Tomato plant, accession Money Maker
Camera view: tilt-top (135 deg); turntable rotation: 180 degrees
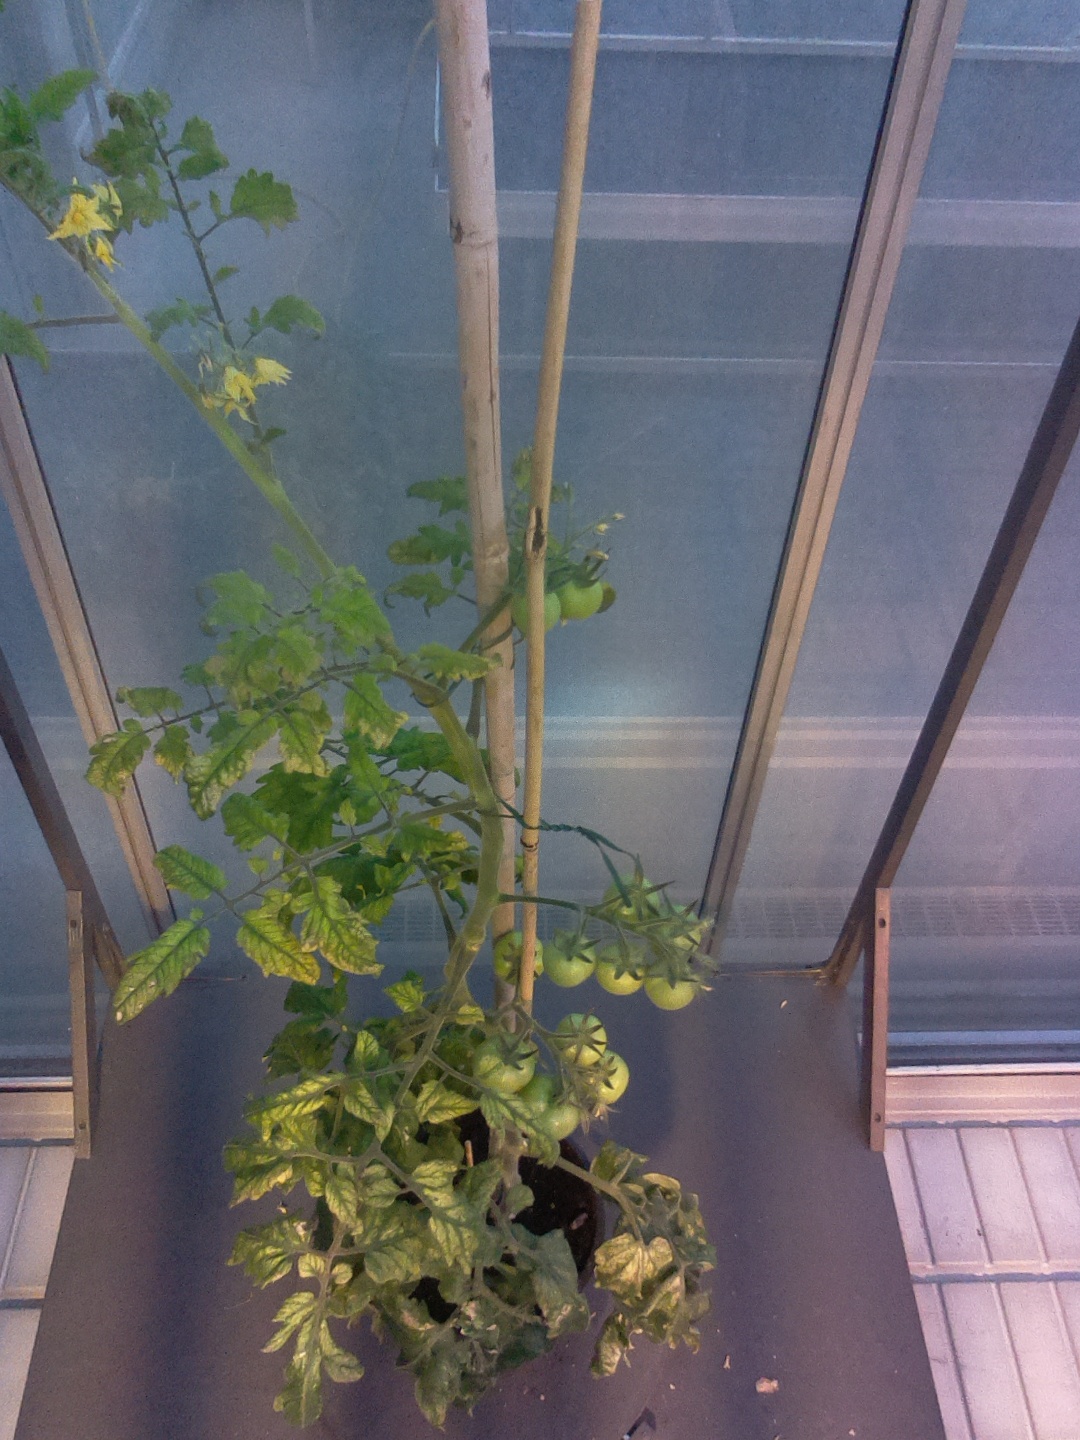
BBCH growth stage 74: 40%-50% of final fruit size